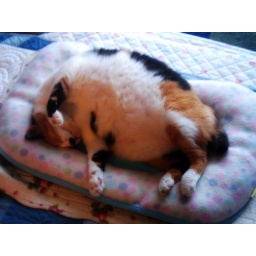
a cat living in my parents' house